Magomed Mitrishev

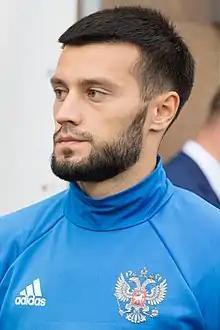
Mitrishev with Russia in 2017

Magomed Abuyazidovich Mitrishev (born 10 September 1992) is a Russian former professional football player of Chechen origin who played as a forward, attacking midfielder or winger.